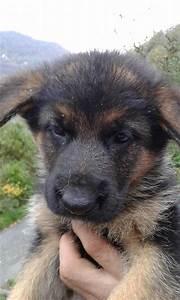
dog